Frankfurt Süd–Aschaffenburg railway

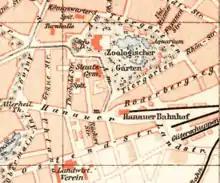
Original Hanau station ("Hanauer Bahnhof") in Frankfurt Ostend

The "Frankfurt-Hanau Railway Company" (FHE) was founded at the initiative of the Prussian consul general to the Free City of Frankfurt, Moritz von Bethmann and with the financial support of the Gebrüder Bethmann bank of Frankfurt and the Bernus du Fay bank of Hanau. On 12 April 1843, the company received a preliminary construction permit from the Electorate of Hesse ("Kurhessen"), which was converted into a concession in 1844. The concession allowed for the compulsory purchase of the land required. Most of the line ran over the territory of the Electorate of Hesse, only the western section and the Frankfurt terminus, called "Hanauer Bahnhof" (Hanau line station) were located on the territory of the Free City of Frankfurt. Both the Electorate of Hesse and the Free City of Frankfurt were then independent states, separated by a customs boundary.